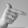
ASL letter: T